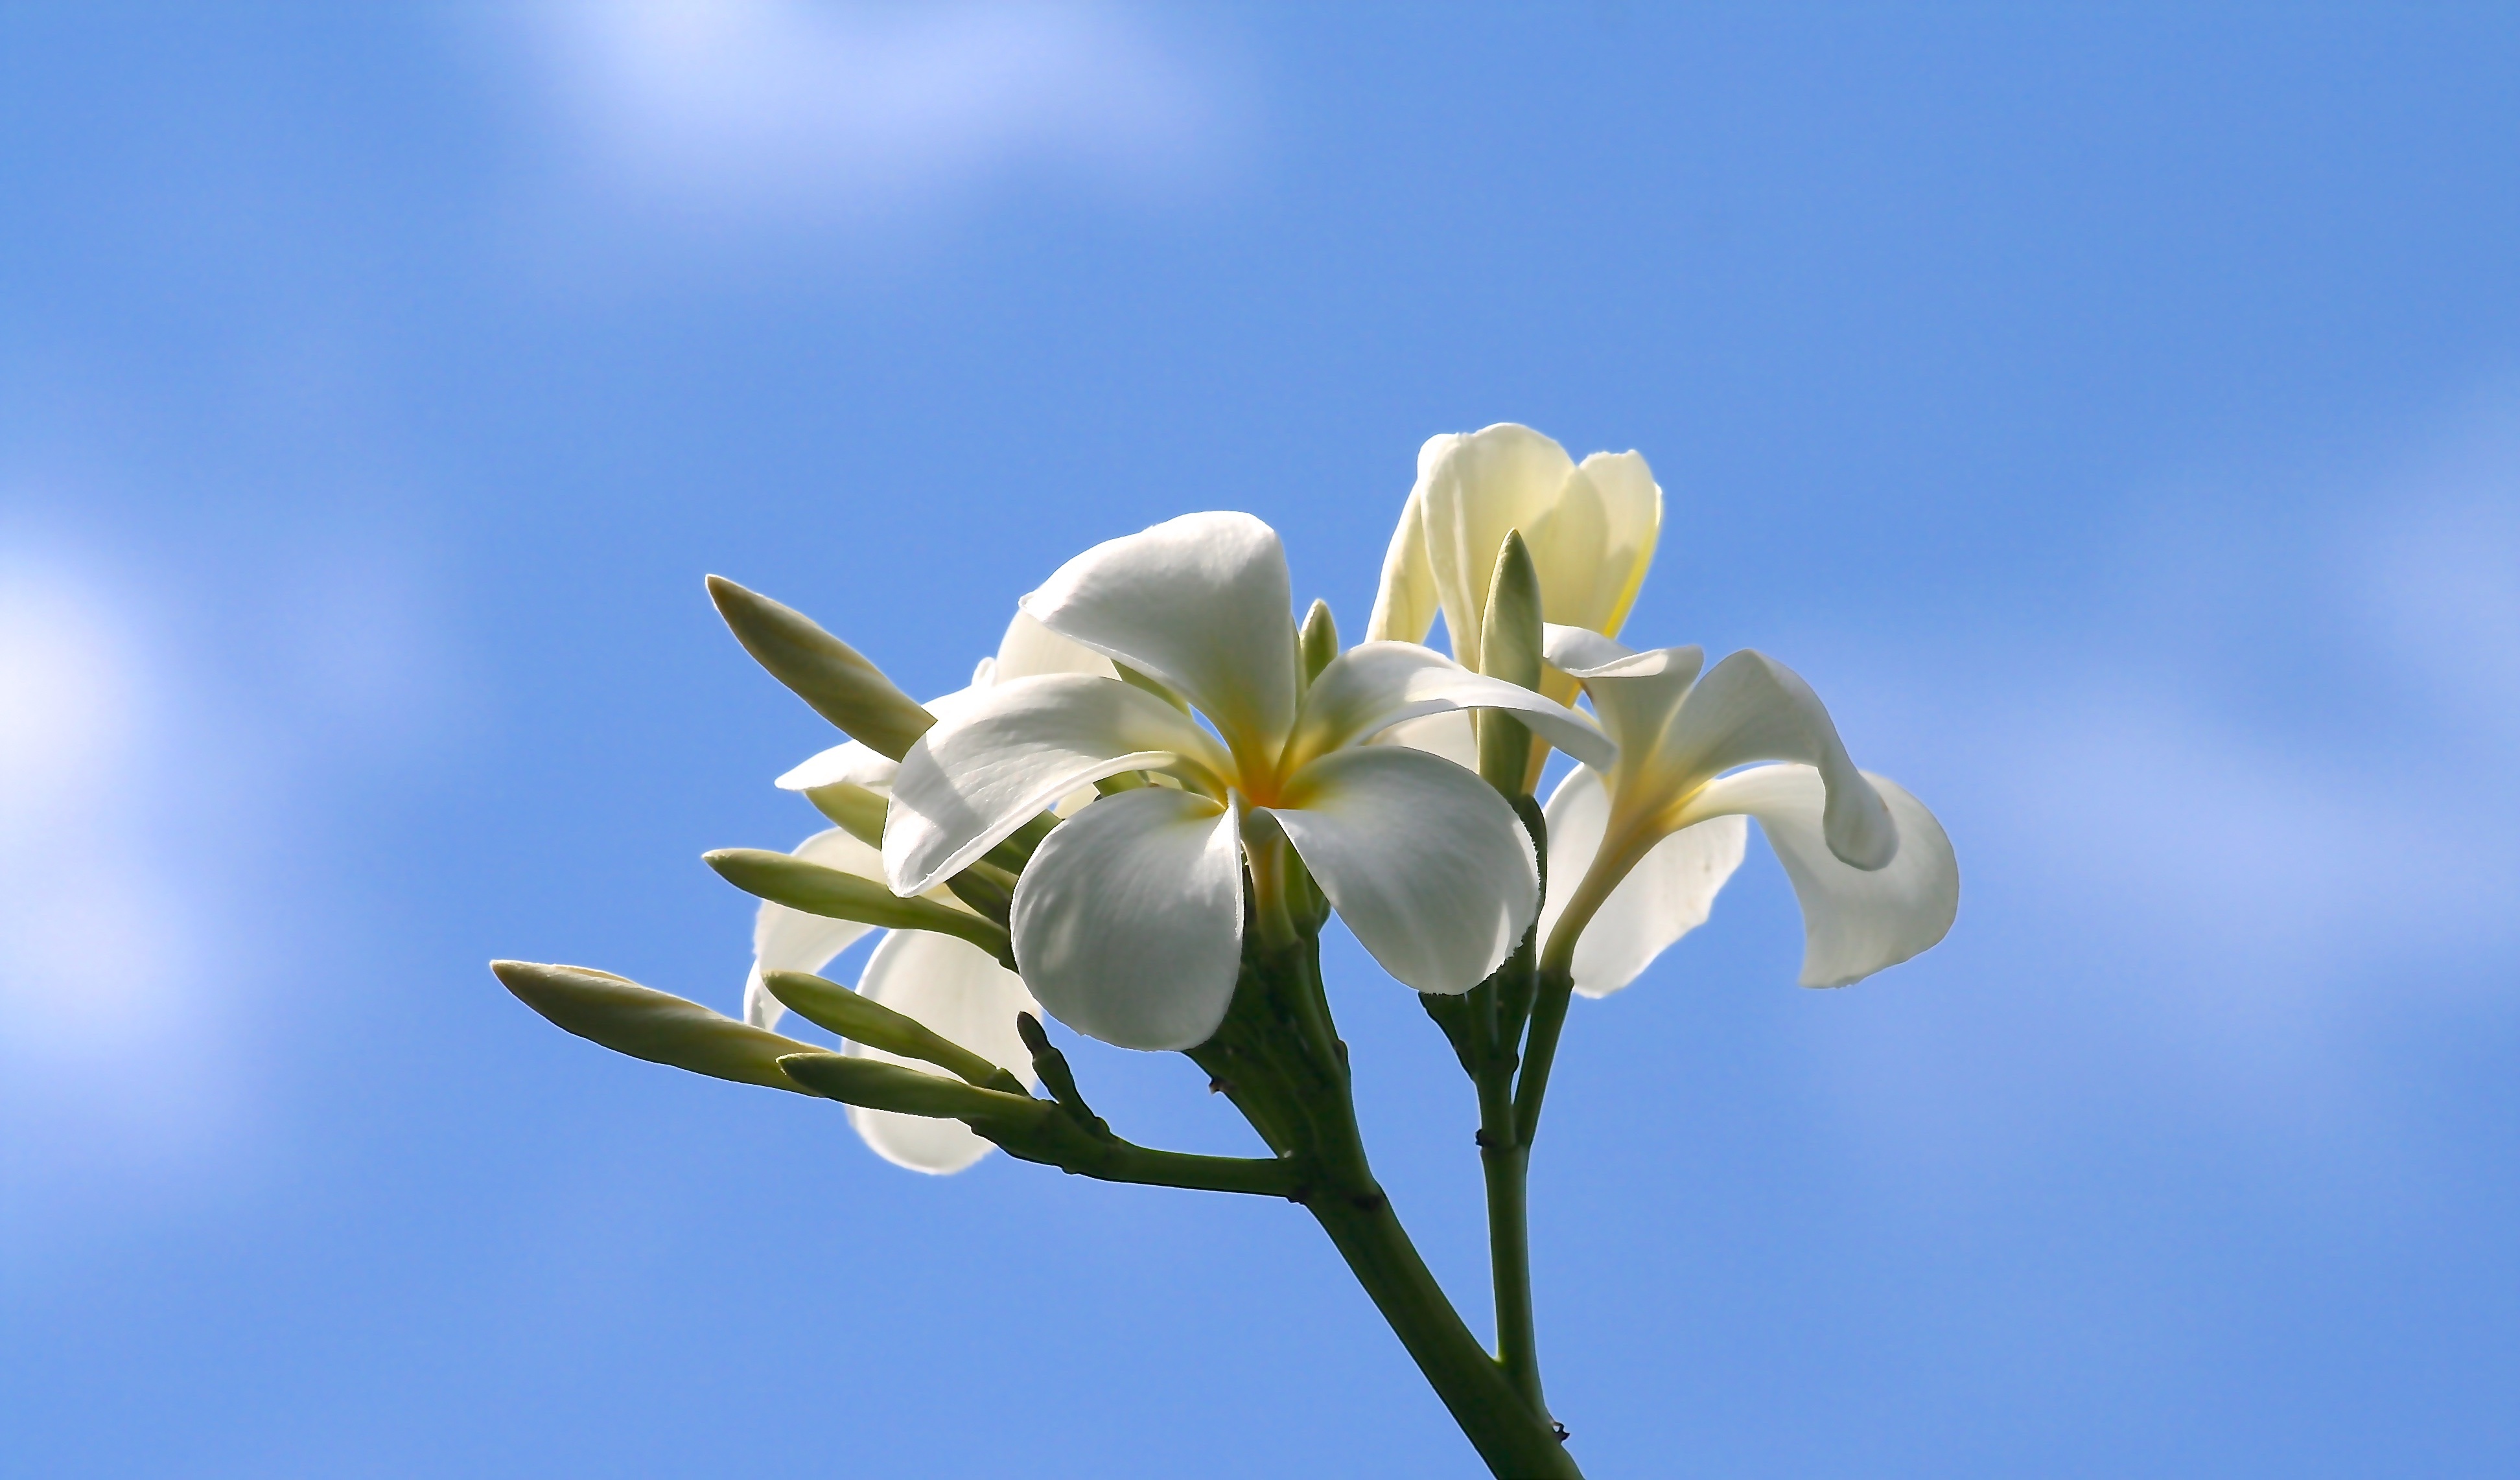
nature, branch, blossom, plant, sky, white, sunlight, flower, petal, bloom, summer, floral, spring, botany, yellow, flora, wildflower, flowers, beautiful, plumeria, harmony, macro photography, flowering plant, plant stem, land plant